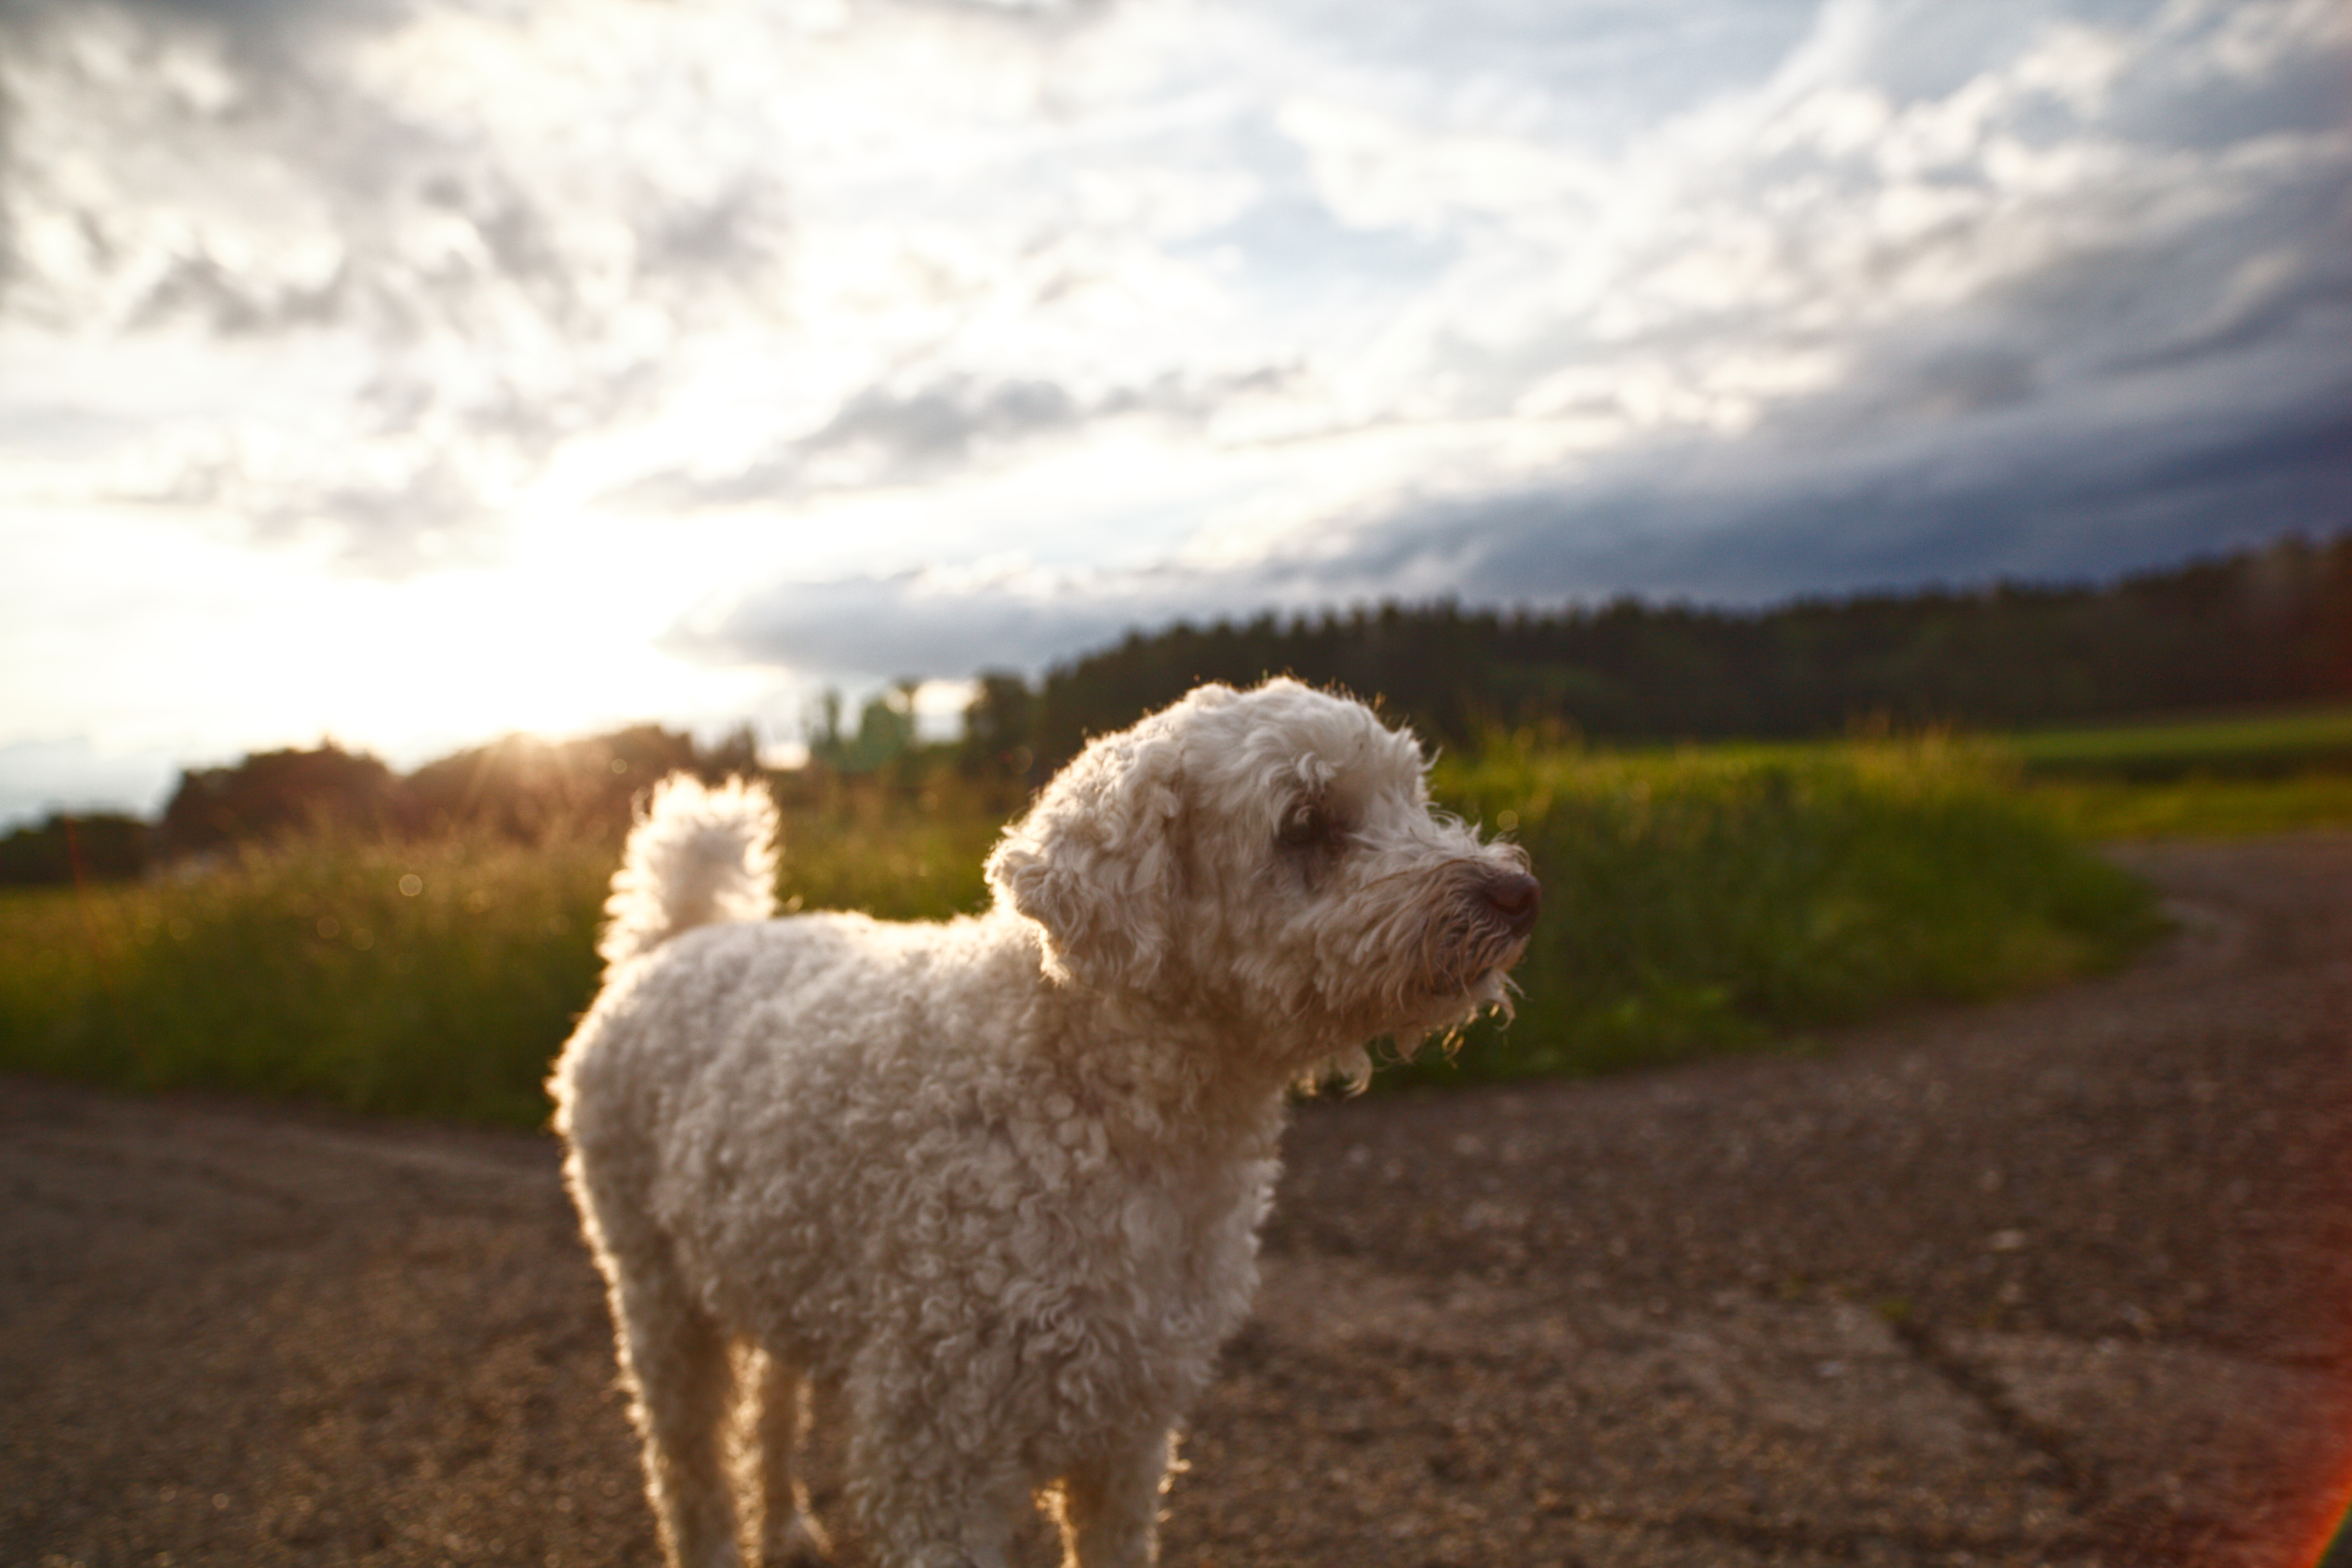
dog, mammal, vertebrate, canidae, dog breed, sky, spanish water dog, lagotto romagnolo, poodle crossbreed, carnivore, cockapoo, sporting group, irish soft coated wheaten terrier, schnoodle, goldendoodle, terrier, toy poodle, bichon frise, labradoodle, spinone italiano, cloud, rare breed dog, briquet griffon vend en, sunlight, havanese, pumi, sporting lucas terrier, glen of imaal terrier, non sporting group, poodle, retriever